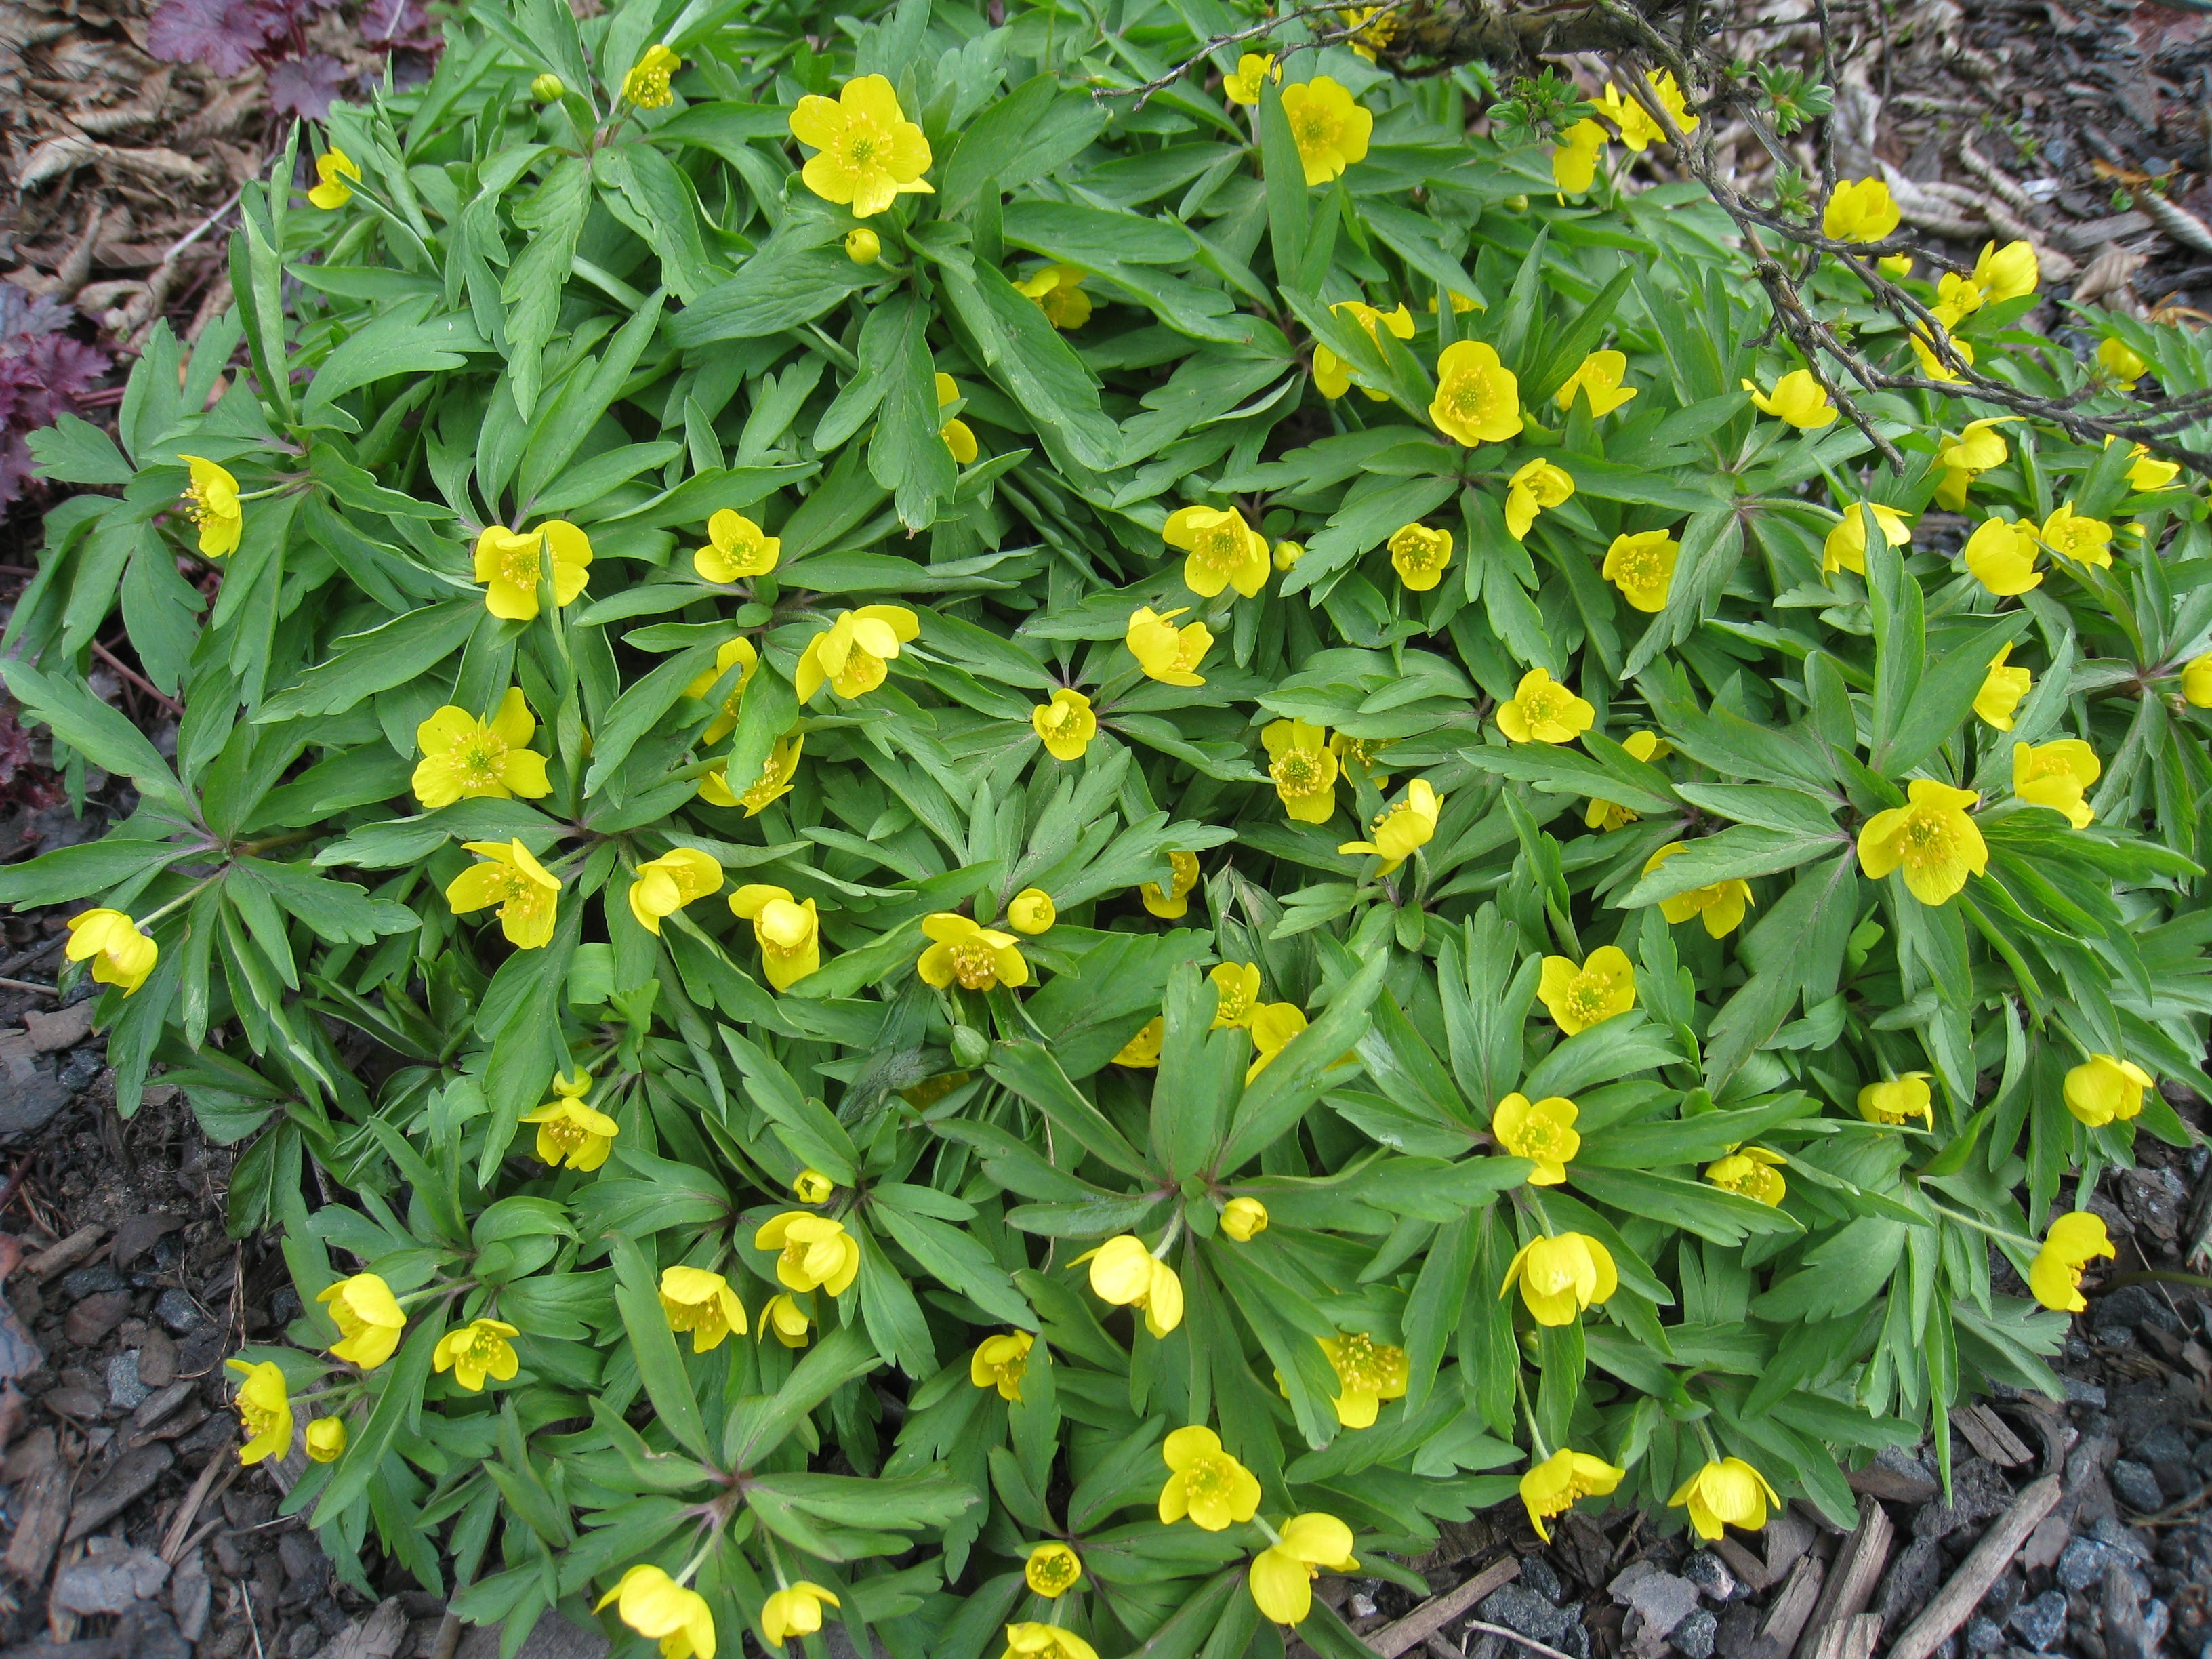
plant, flower, spring, green, produce, evergreen, yellow, flora, wildflower, flowers, shrub, evening primrose, hypericum, daylily, flowering plant, rose of sharon, hypericaceae, gagea, land plant, yellow wood anemone